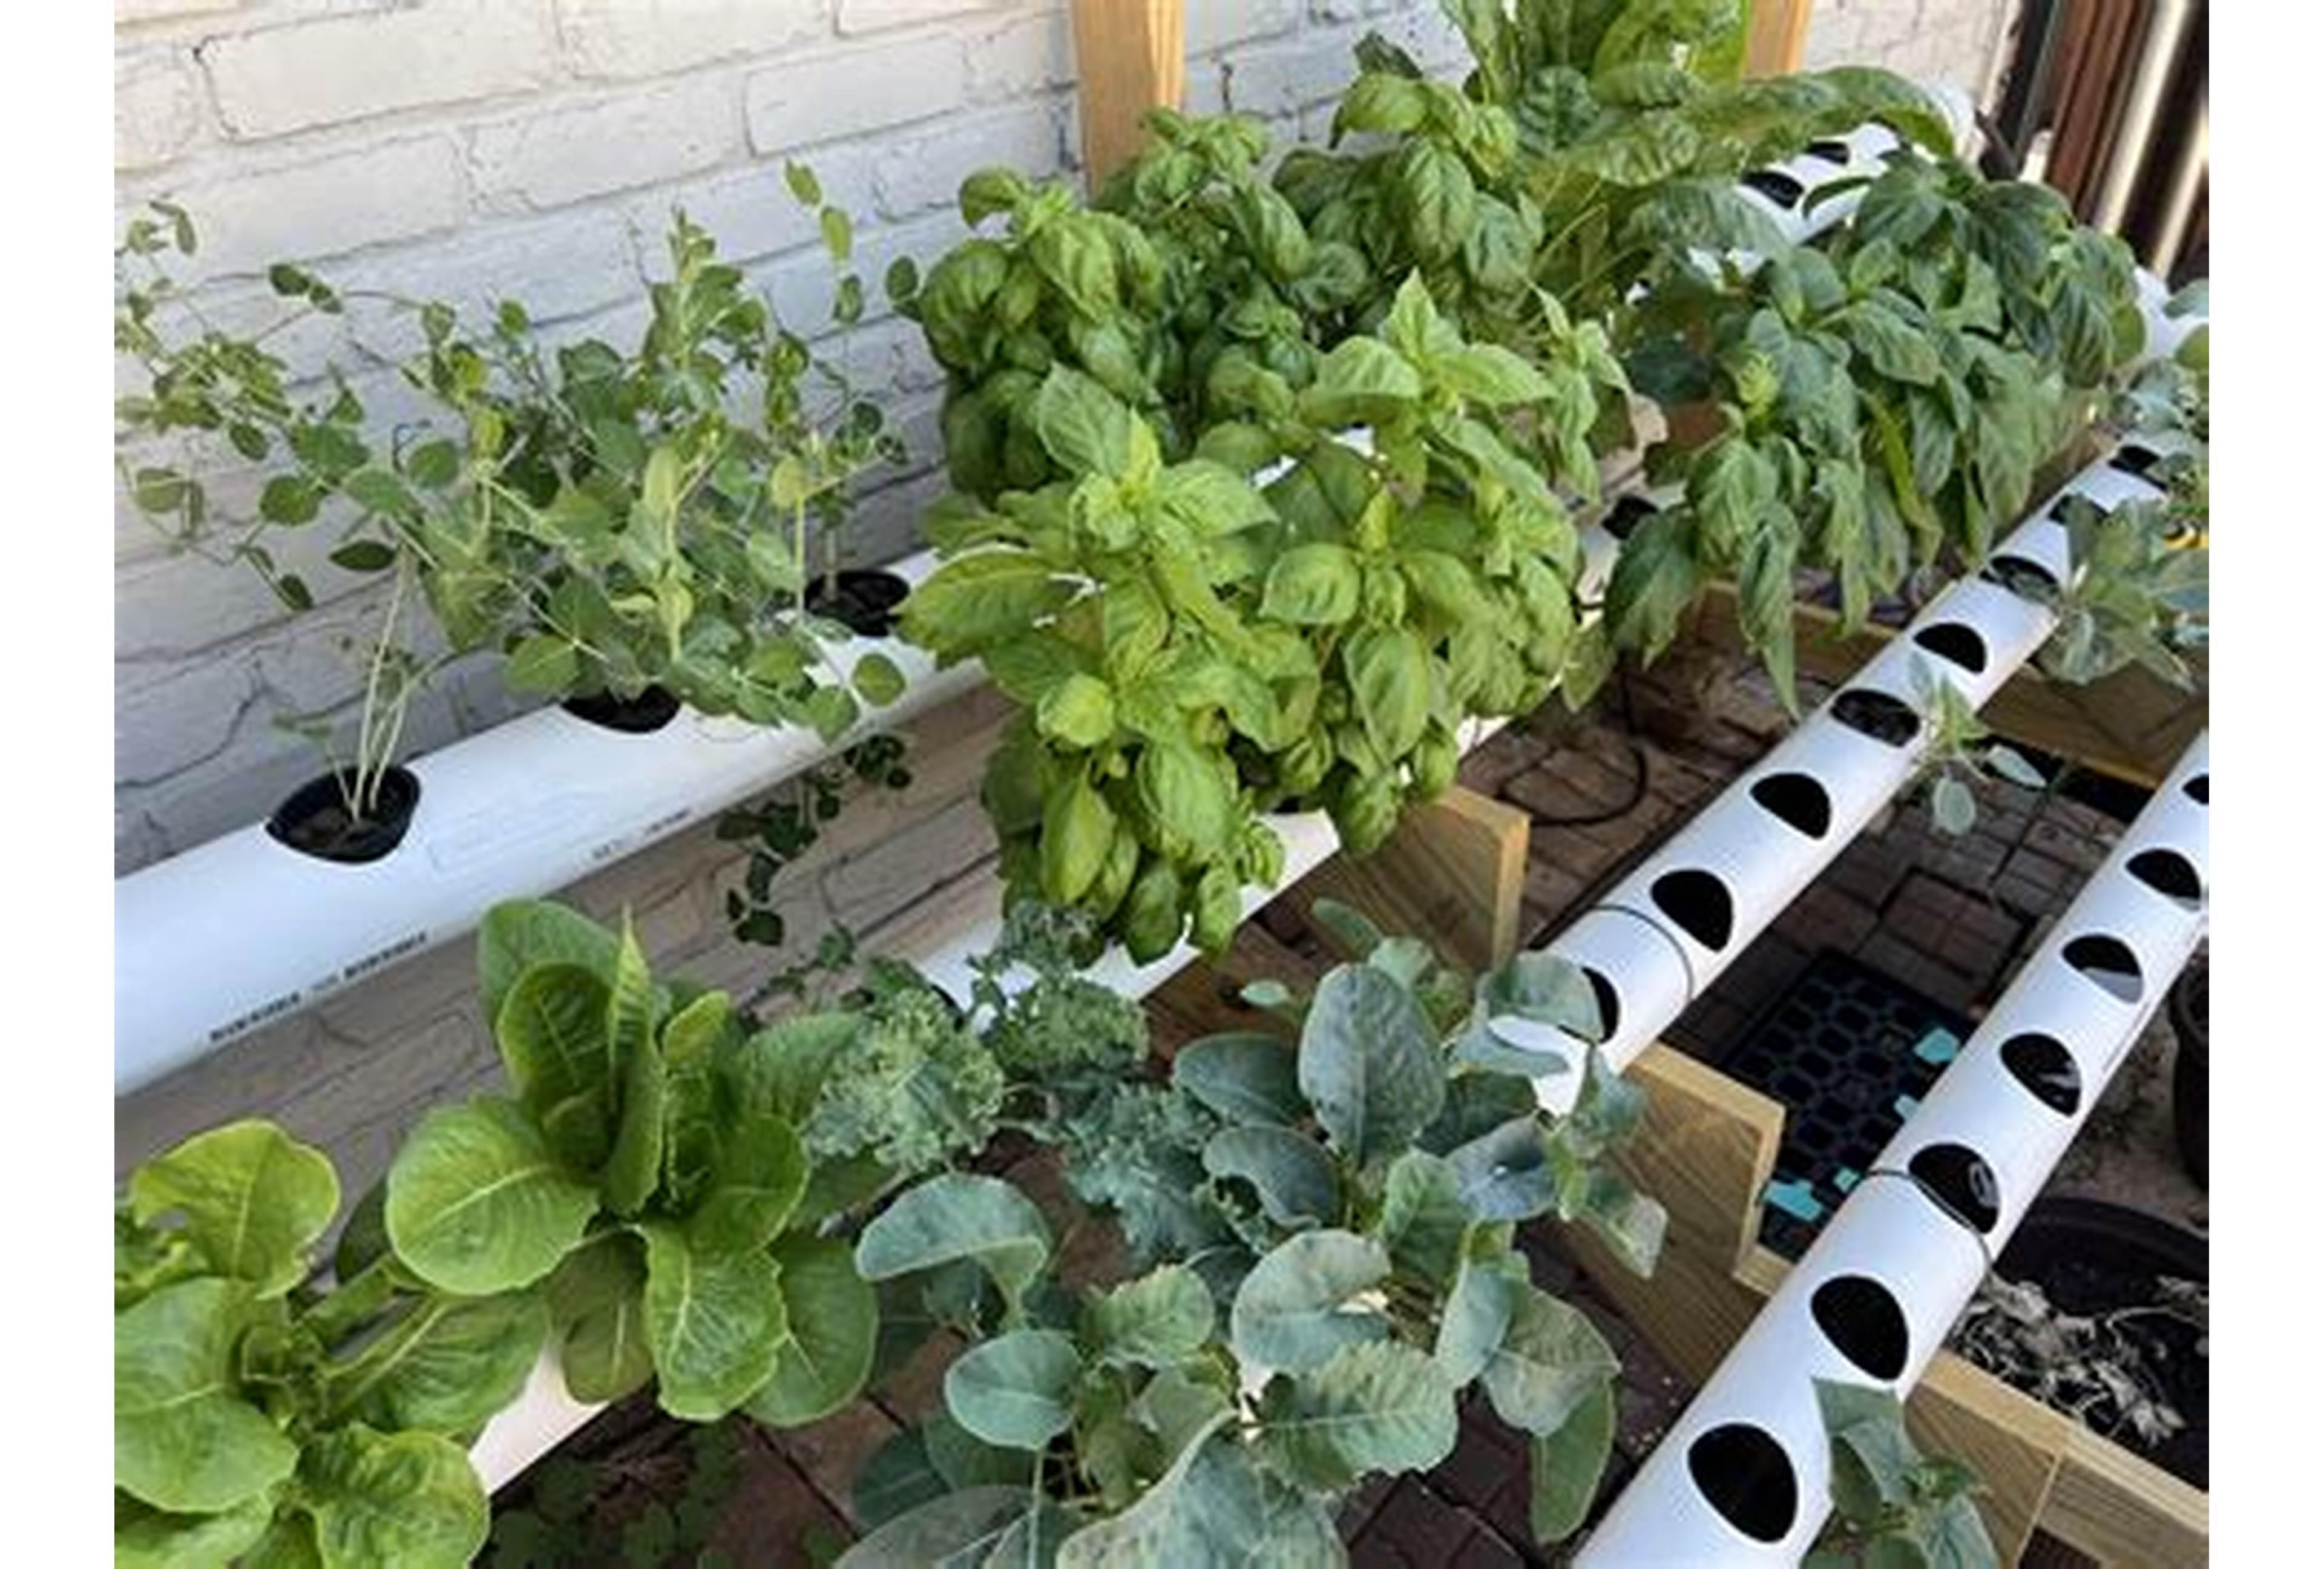
Mimea mbali mbali ya majani mabichi yamepandwa kwa njia ya kisasa ya haidrofoniki kwenye mabomba ya plastiki. Mfumo huu hutumia maji badala ya udongo, na unaruhusu kilimo cha mboga kama   [cs]spinach  basil[cs] na [cs]kale[cs],  hata katika maeneo ya nafasi ndogo.